Caldwell Home Place

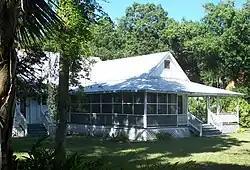

The Caldwell Home Place (also known as the Myer General Store or The Home Place) is a historic house located at 160 Curry Street in LaBelle, Florida.